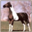
Label: horse